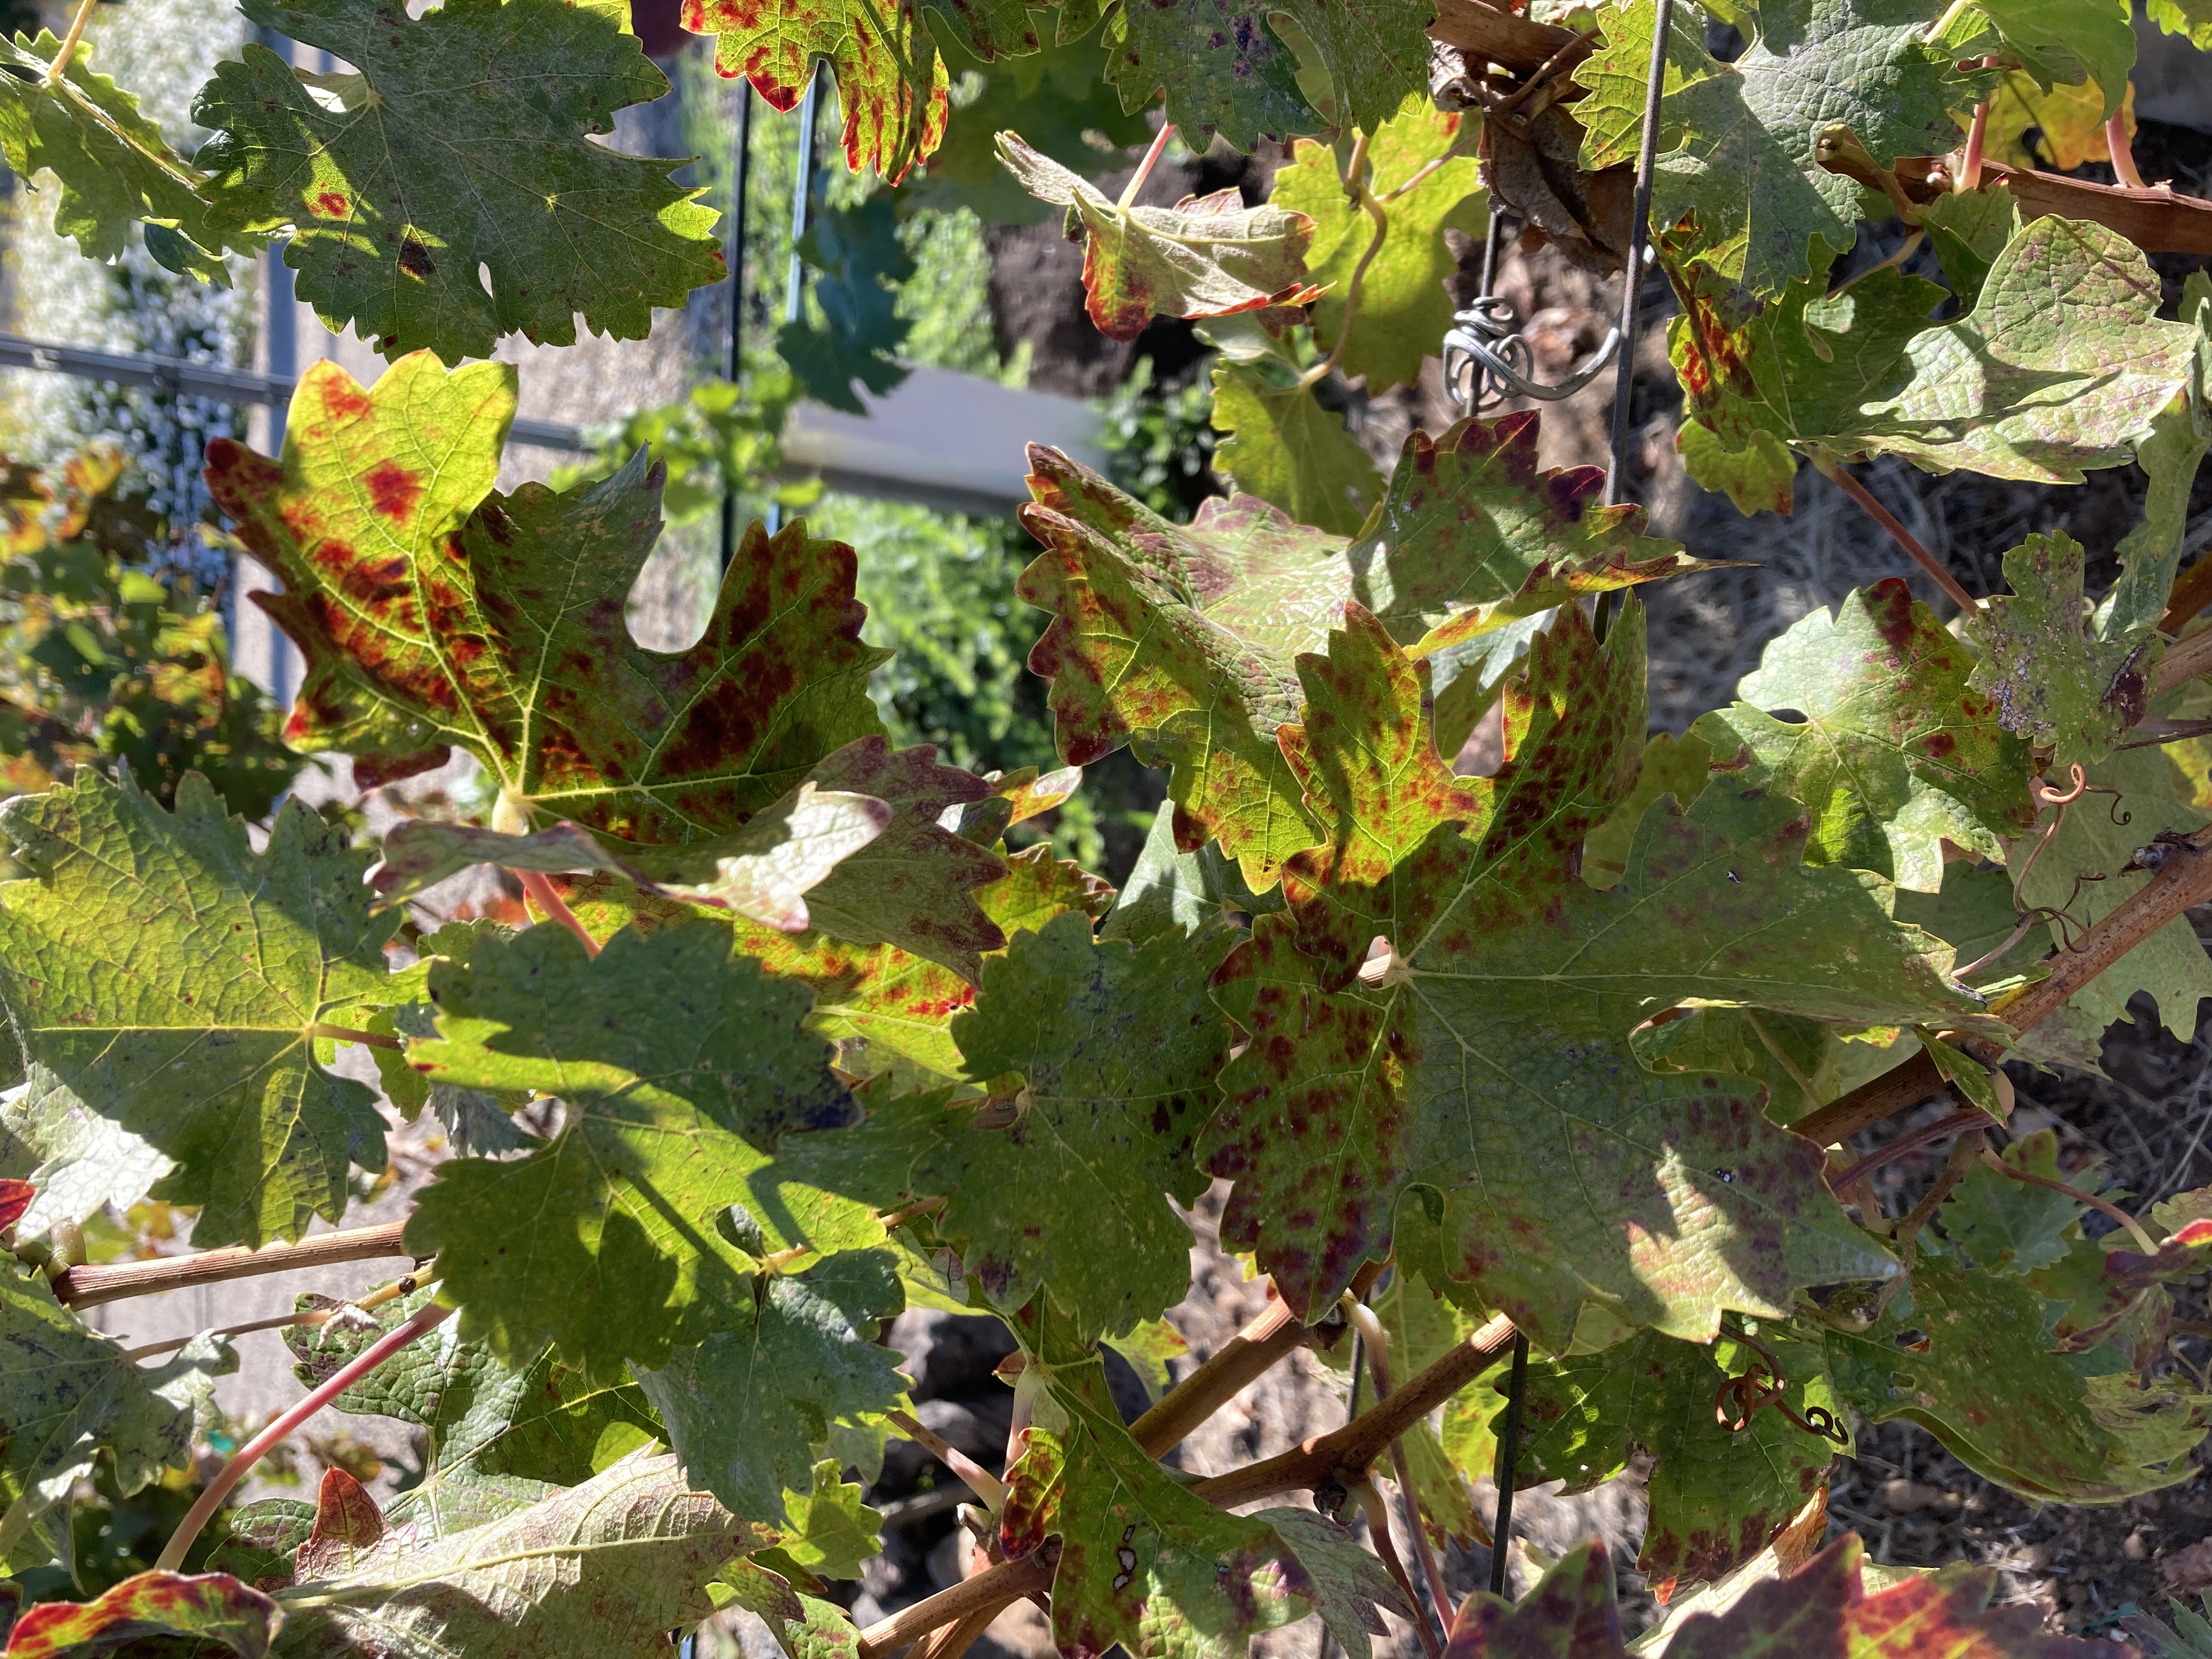
Label: Leafroll 3